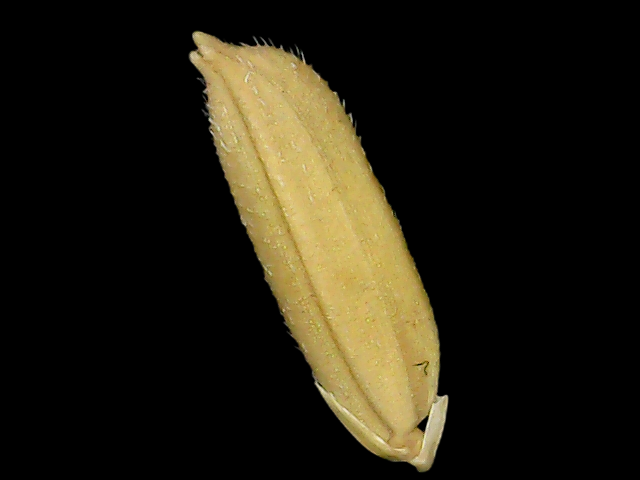
Rice variety: Bd30